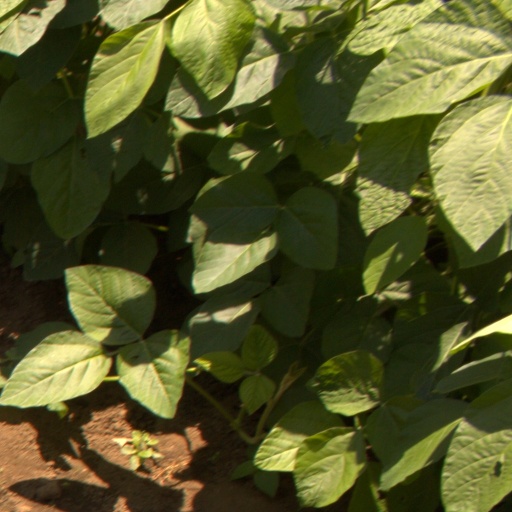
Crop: soybean